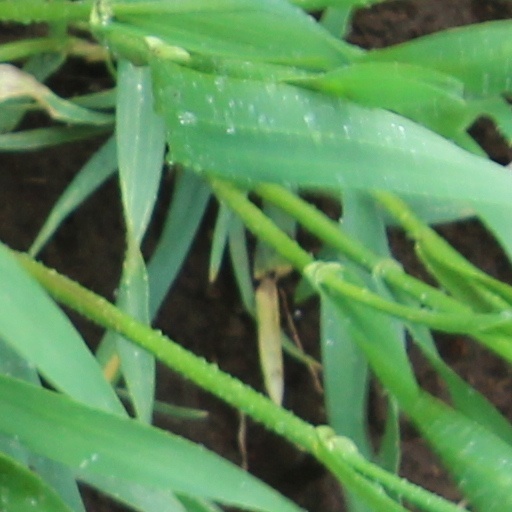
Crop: wheat